Korsaren

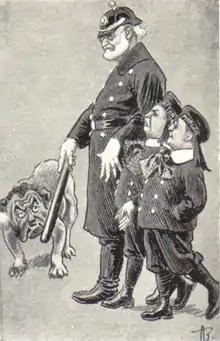
Caricature by Andreas Bloch from Korsaren 1905. President of the Storting Carl Berner protects the editors Amandus Schibsted ("Aftenposten") and Nils Vogt ("Morgenbladet") against Ola Thommessen ("Verdens Gang").

was established in 1879 by Jacob Breda Bull under the name , mimicking an older publication of the same name. Until 1883, the magazine was published anonymously, from then on Schmidt was the editor. He ran the magazine until 1892. Bull sold the magazine in 1894, and it was relaunched as . It was published in Kristiania, its editor-in-chief from 1894 to 1903 was Egil Hartmann, and its staff of caricaturists included Andreas Bloch and Gustav Lærum. In 1907, got a sharper political profile with the Norwegian writer Hans Jæger and the Danish anarchist Jean Jacques Ipsen as editors. The corsair was to work against social democratic alliance politics and state parliamentarism. This organ came in ten issues, and was followed by Revolten, which came in eight issues.